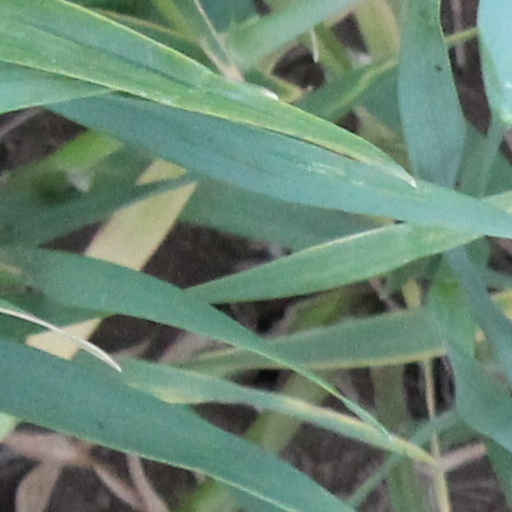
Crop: wheat